Sepak raga

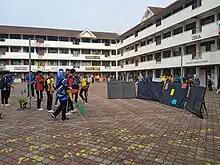
Sepak raga, 2023

"Sepak rago" or "Sipak rago" is a traditional game from the Indonesian provinces of West Sumatra. The game of Sepak rago is generally played at nagari ceremonies. Played by boys with 9 players. The equipment used is a ball made of woven rattan with a diameter of 15 cm. The game is played in an open field by making a circle with a diameter of 4.5 m. Then divided into 9 sectors by giving a sign. The players stand in their respective sectors and one in the middle divides the ball. Both receiving and giving the ball must be through a kick.